Operation Vermin

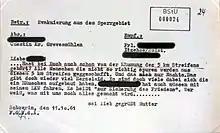
Letter by a victim, describing events during Operation Consolidation on October 11, 1961. Exhibited in the Haus der Geschichte

The assessment of “political unreliability” was often arbitrary, sometimes due to denunciations by neighbors. Because of this, the forced resettlement operations not only affected citizens with contacts in the West, churchgoers, former members of the NSDAP and its organizations, but also farmers who failed to meet their quotas and people who made any kind of negative comment about the state. Occasionally, whole villages protested against the measures. In these cases, the operations could only be carried out with the use of reinforcements and were delayed by several days. According to victim accounts, people and their belongings were loaded into freight trains and transported away without knowing their destination. Upon arrival, they were assigned new houses or apartments which were often not as valuable as the homes they were forced to leave behind. The neighbors at their new homes were told that the new arrivals were criminals, which meant that it was initially impossible for them to lead a normal social life. On the other side, the victims were told that the resettlement was a necessary measure to ensure peace. These lies were used to hide the political reasons behind the operations.